Air transports of heads of state and government

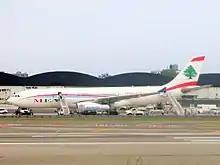
A Middle East Airlines Airbus A330-200 boarding the Lebanese President and the Lebanese delegation to the United Nations at New York-JFK Airport.

Greece's prime minister has a Gulfstream V at his disposal, which is under the operational command of the Hellenic Air Force. The aircraft was bought by the government of Costas Simitis for the needs of Greece's 2003 EU presidency and the preparations of the 2004 Olympic Games. The VIP transport squadron (112 Combat Wing at the Elefsis Air Force Base) of the Hellenic Air Force also operates two Embraer business jets. For long haul flights the Prime Minister and other officials used one of the Airbus A340-300s of the government-owned Olympic Airlines when they were still in service. The A340 aircraft were used for the official visit of the Greek Prime Minister to Australia in 2007.